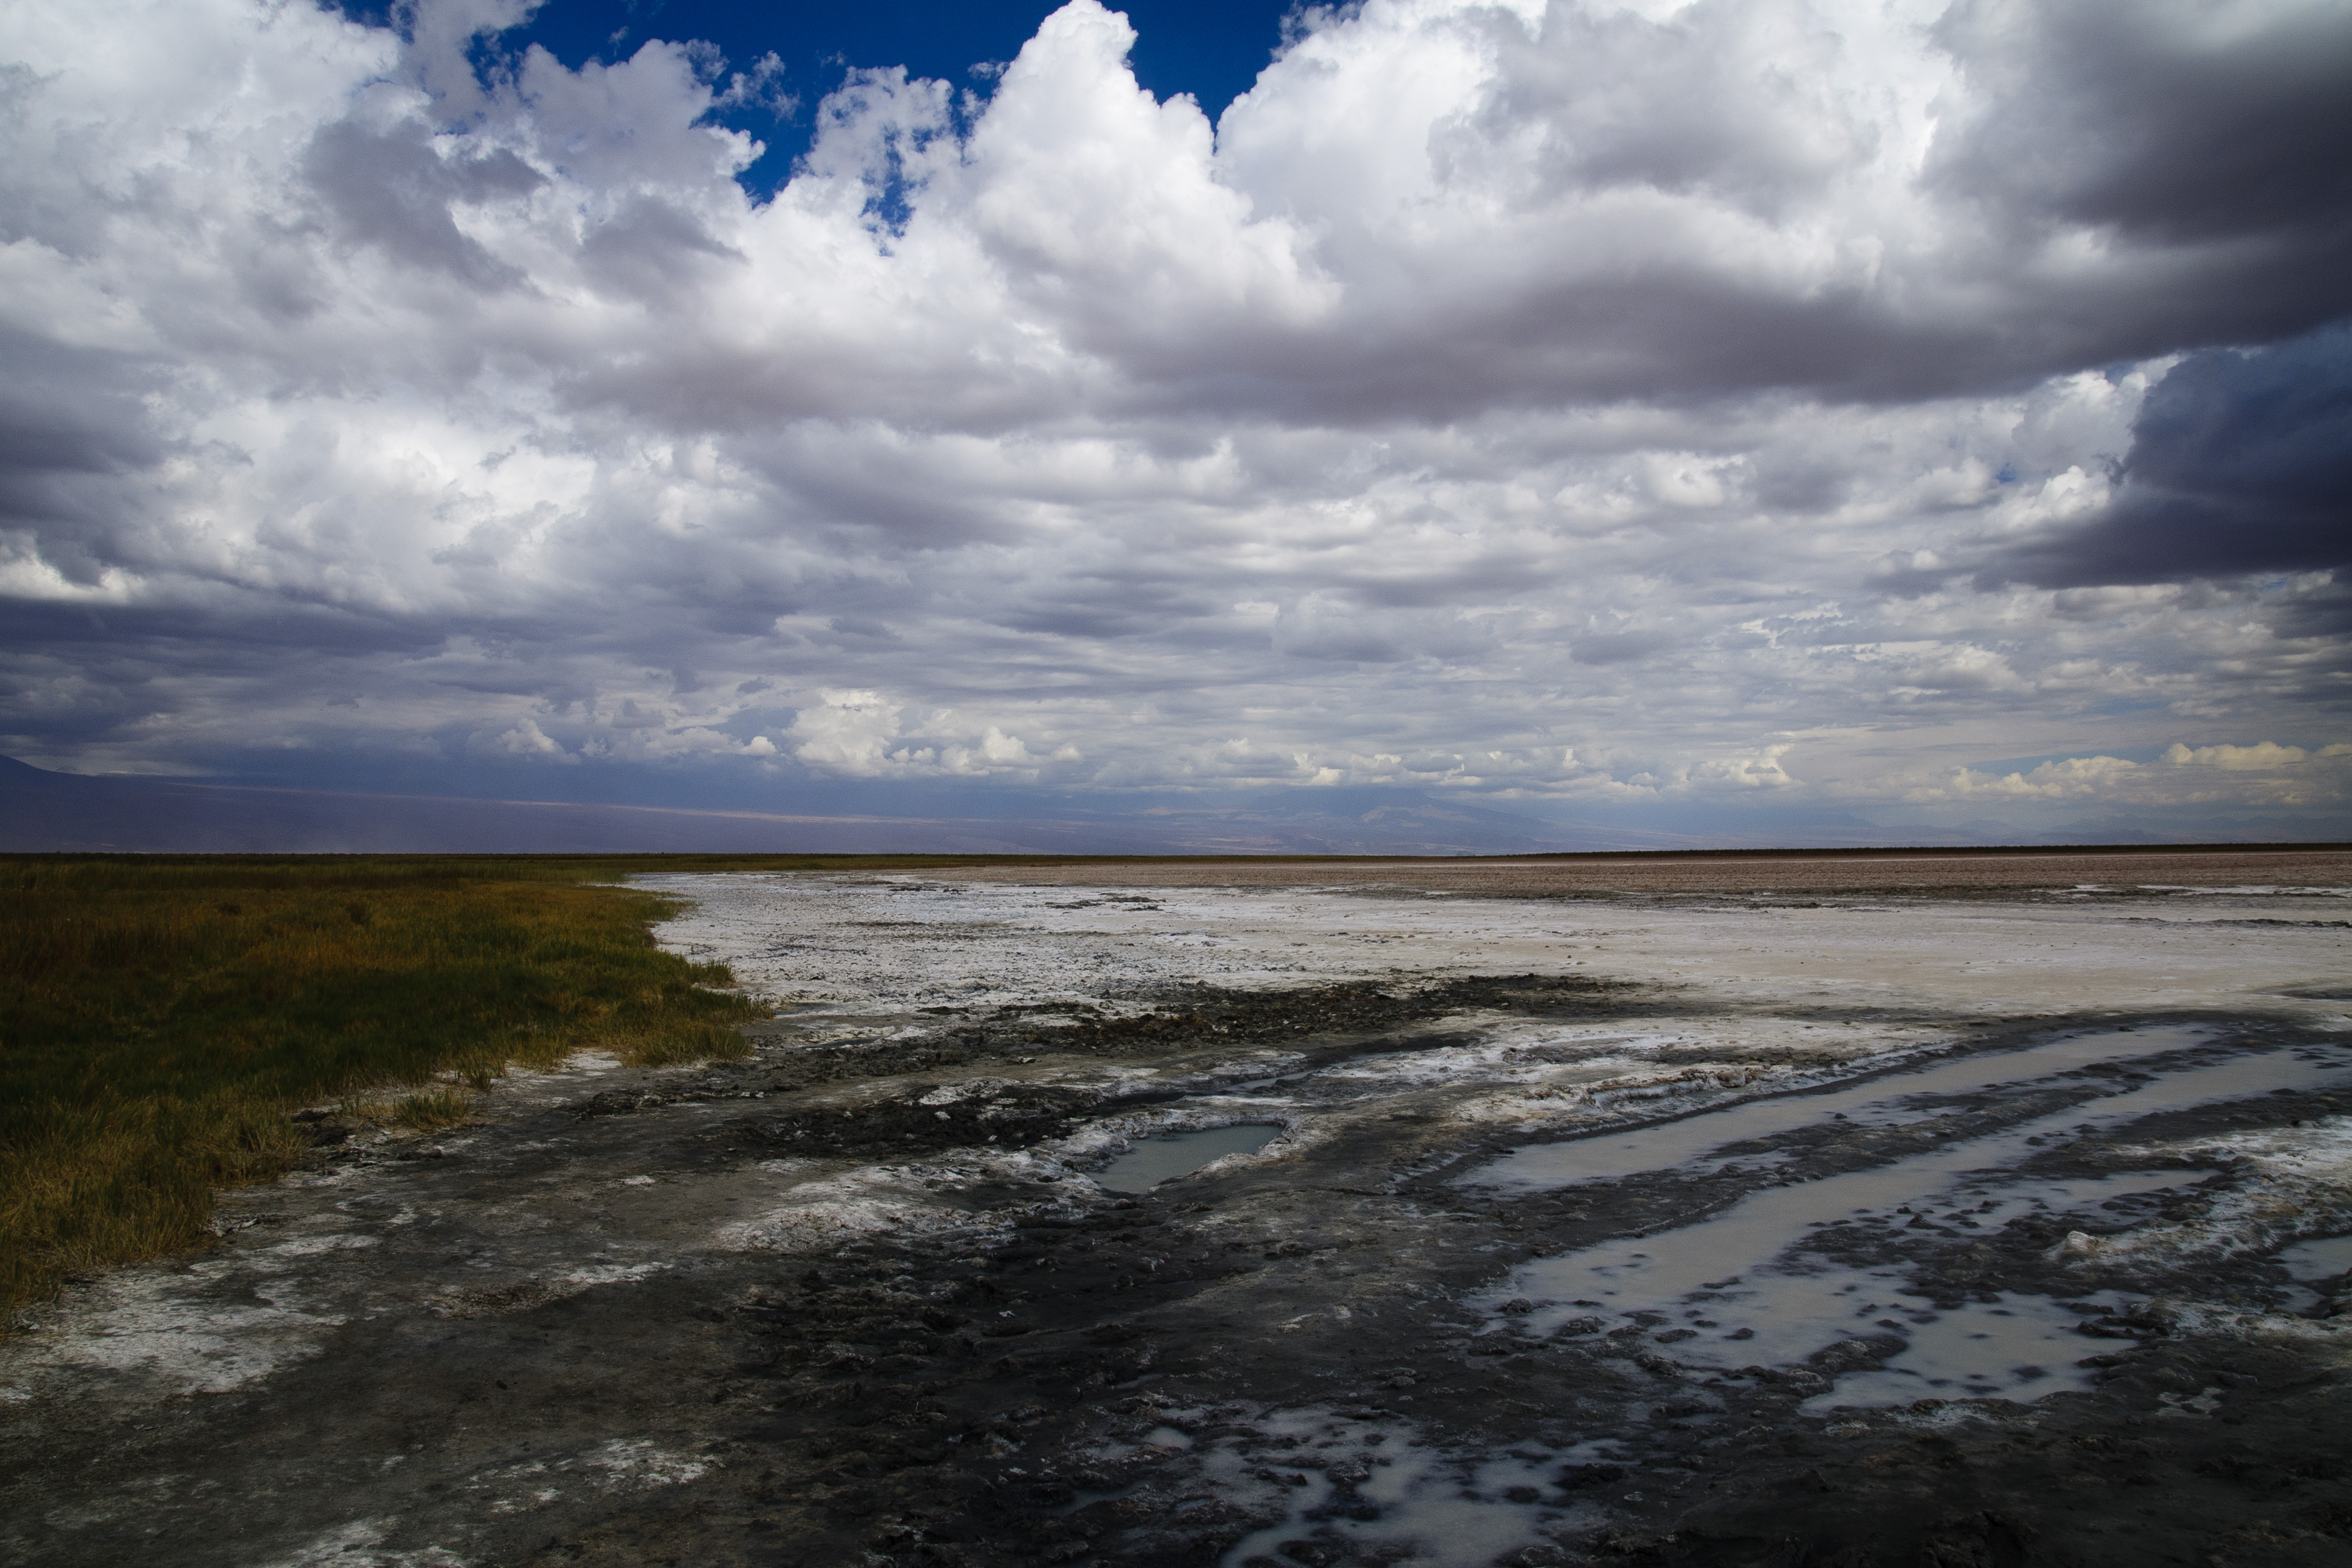
beach, landscape, sea, coast, sand, rock, ocean, horizon, cloud, sky, sunlight, shore, wave, dawn, dusk, reflection, bay, nikon, chile, body of water, loch, sanpedrodeatacama, d300, meteorological phenomenon, wind wave